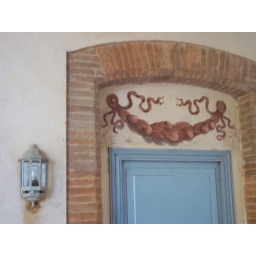
Painting above a door in the carriage house